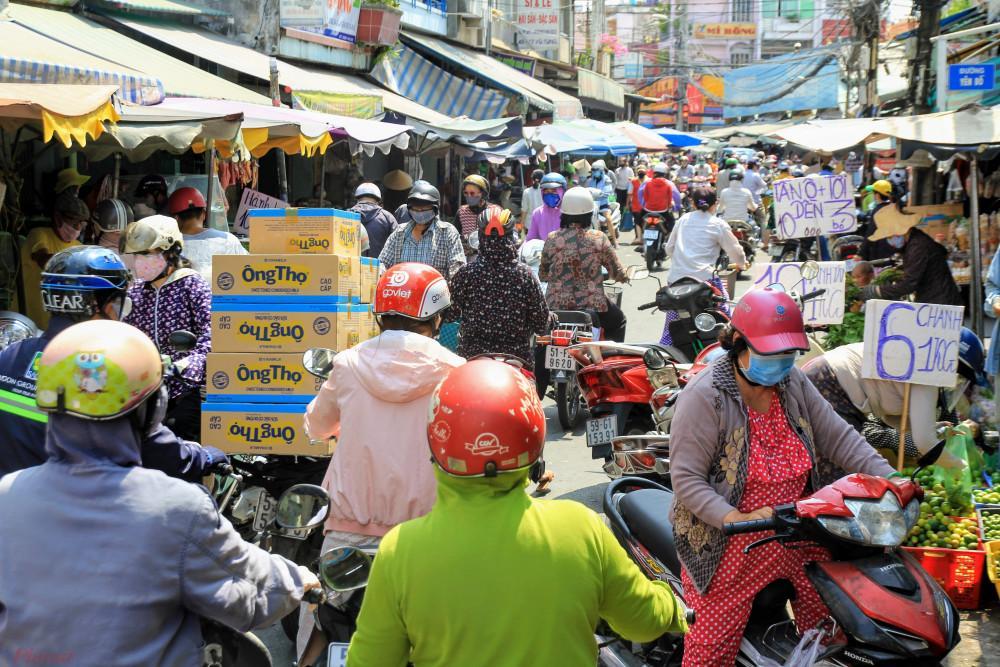
bên trong khu chợ có những chiếc xe máy đang di chuyển